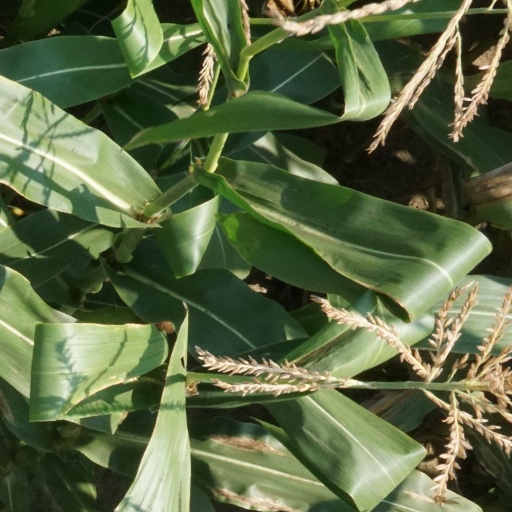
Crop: maize; corn